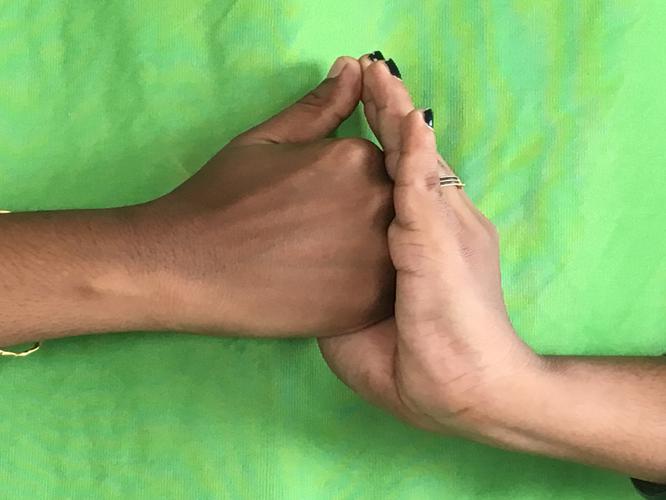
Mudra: Shanka
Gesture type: double_hand